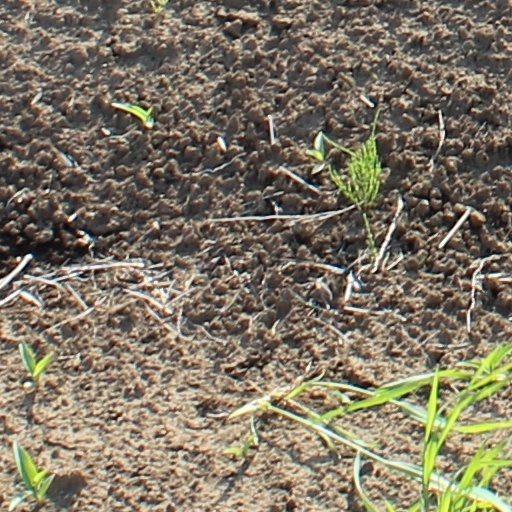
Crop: wheat